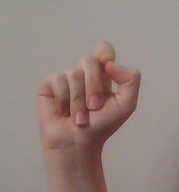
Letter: fa